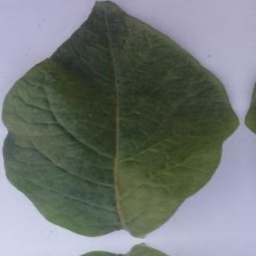
Etiqueta: Sana